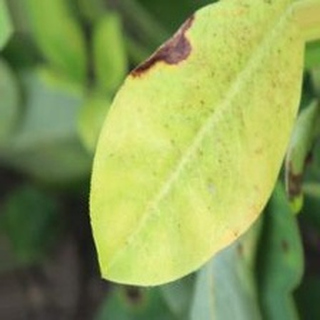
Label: groundnut_nutrition_deficiency